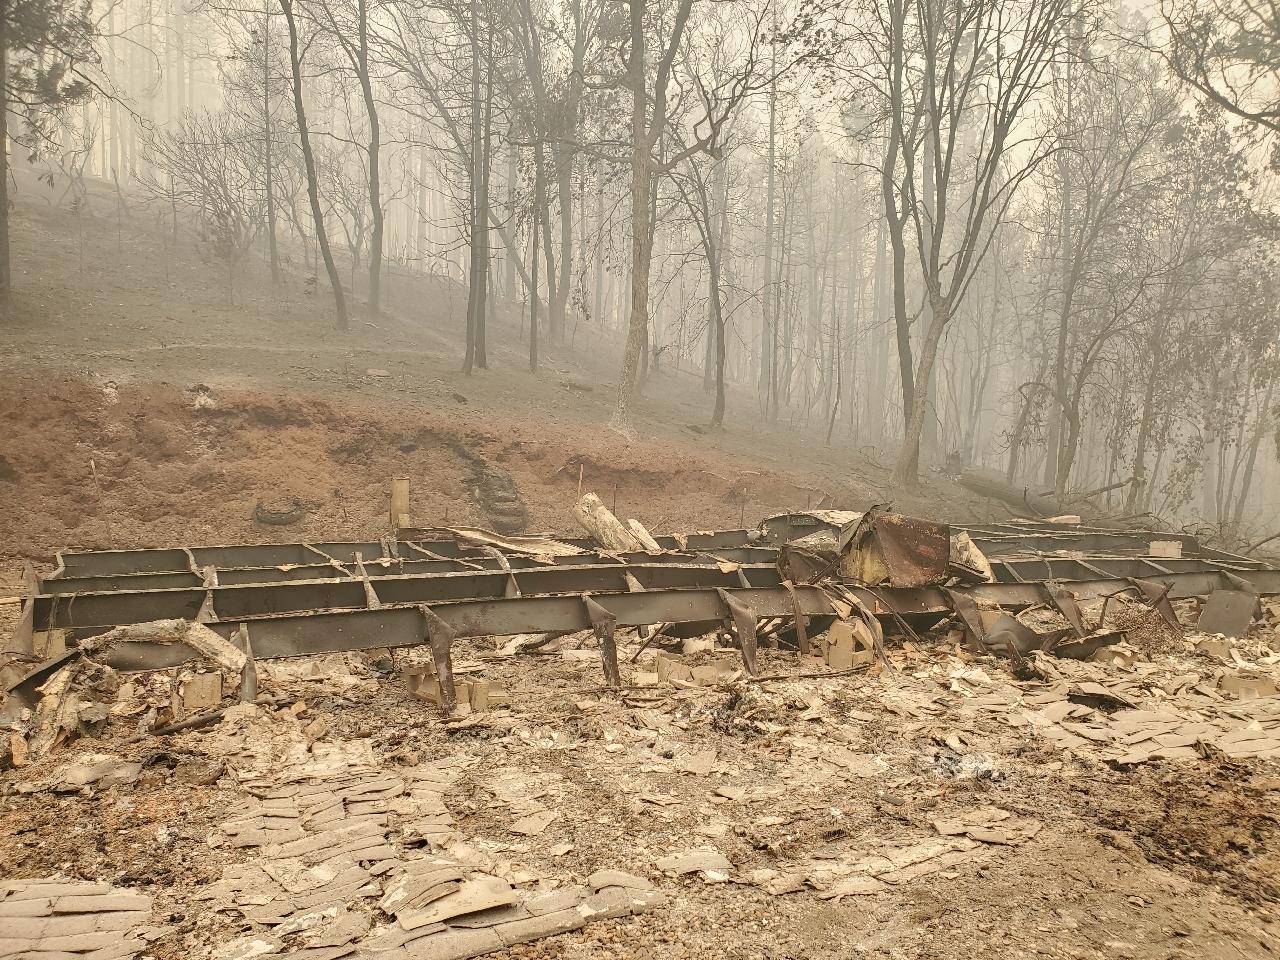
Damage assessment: destroyed